Original Fake

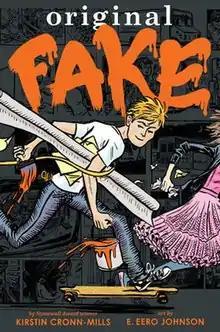

Original Fake is a young adult graphic novel written by Kirstin Cronn-Mills, illustrated by E. Eero Johnson, and published April 19, 2016 by G.P. Putnam's Sons Books for Young Readers.